Évreux

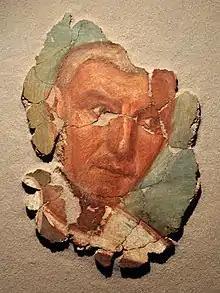
Wall fragment with fresco of a Gallo Roman man, from Évreux, 250-275 AD

In late Antiquity, the town, attested in the fourth century AD, was named "Mediolanum Aulercorum", "the central town of the Aulerci", the Gallic tribe then inhabiting the area. Mediolanum was a small regional centre of the Roman province of Gallia Lugdunensis. Julius Caesar wintered eight legions in this area after his third campaigning season in the battle for Gaul (56-55 BC): Legiones VII, VIII, IX, X, XI, XII, XIII and XIV.